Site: saxony
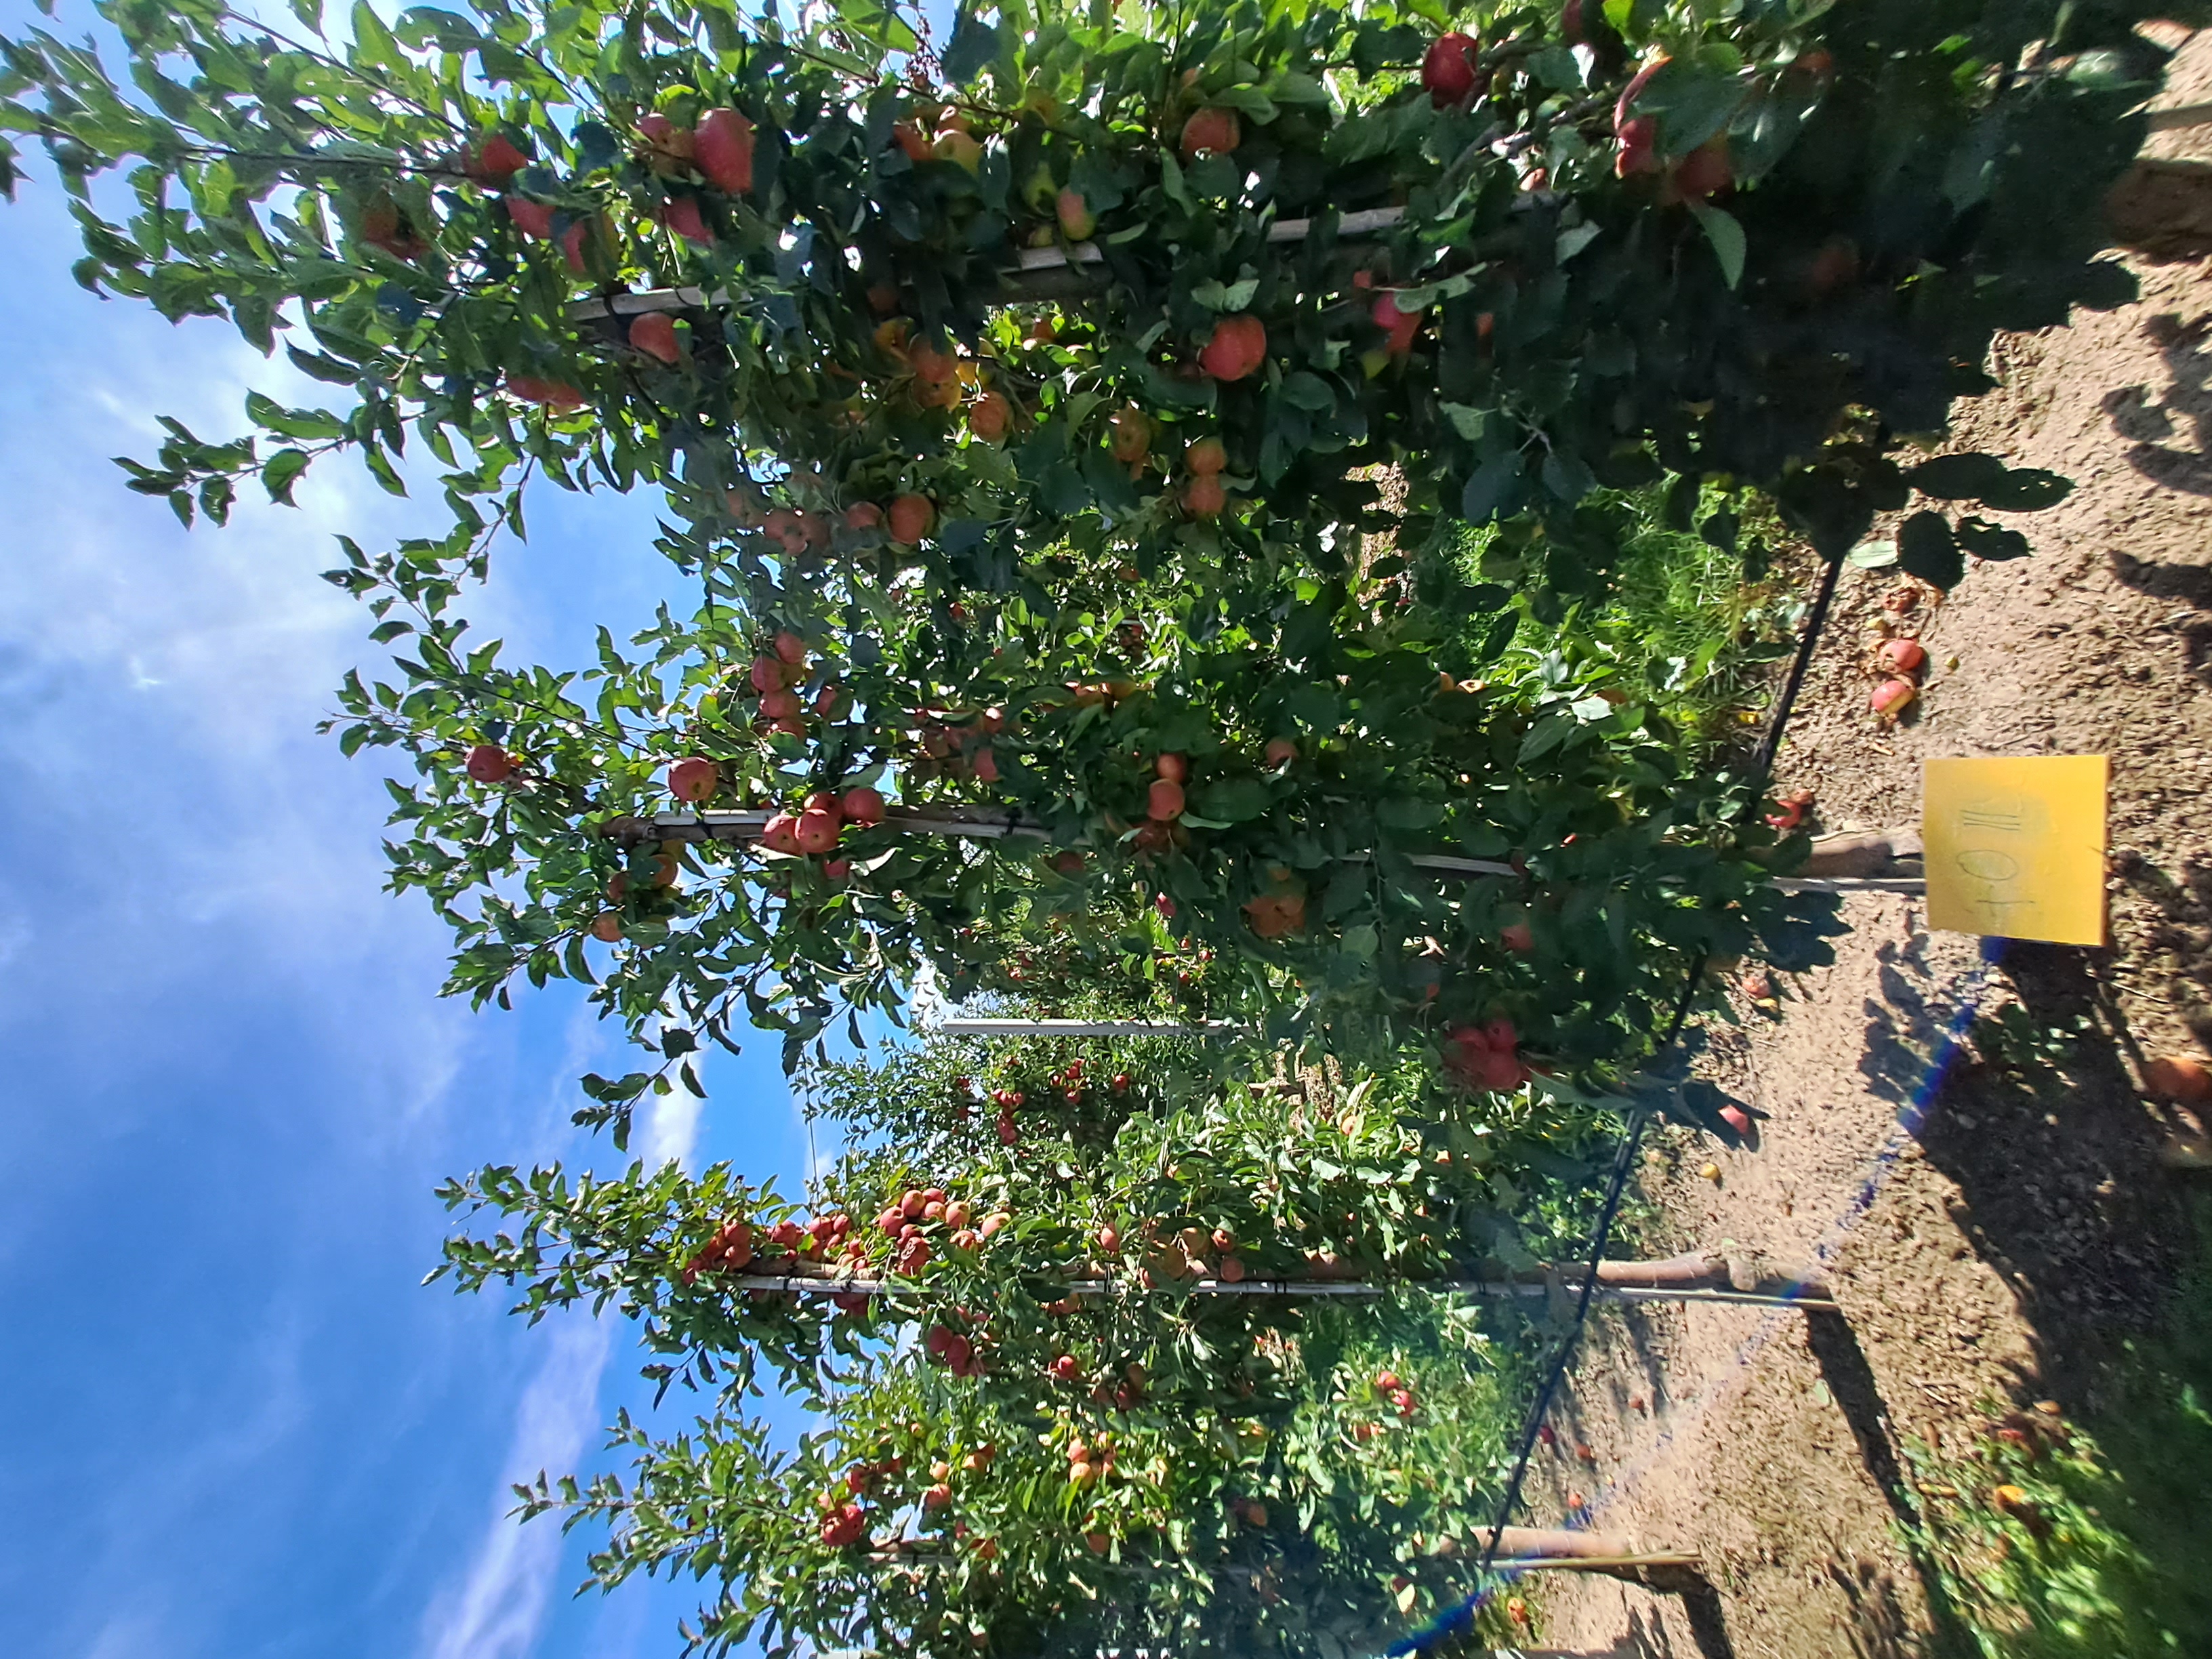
Growth stage (BBCH 87): Maturity of fruit and seed